Shimonoseki City Museum of History

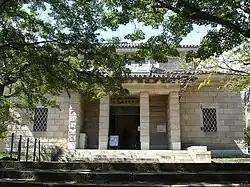
Former Shimonoseki City Chōfu Museum Main Building (1933) (Registered Tangible Cultural Property)

In 1933 the , inspired by the in Kyōto, was completed in the grounds of Kōzan-ji, in reinforced concrete dressed with stone and with a double tile roof reminiscent of the nearby temple hall; the twentieth-century building is now a registered Tangible Cultural Property. This subsequently became the private , then from 1 April 1980, with the donation of both the facilities and the collection, the , before reopening nearby in new buildings in 2016 under its current name.